Camille de Soyécourt

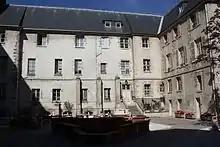
View of part of the Carmelite Convent, today the Institut Catholique de Paris

On 8 August 1797 Mother Thérèse Camille de l'Enfant-Jésus redeemed some of the buildings of the Carmes convent in the Rue Vaugirard.